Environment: real
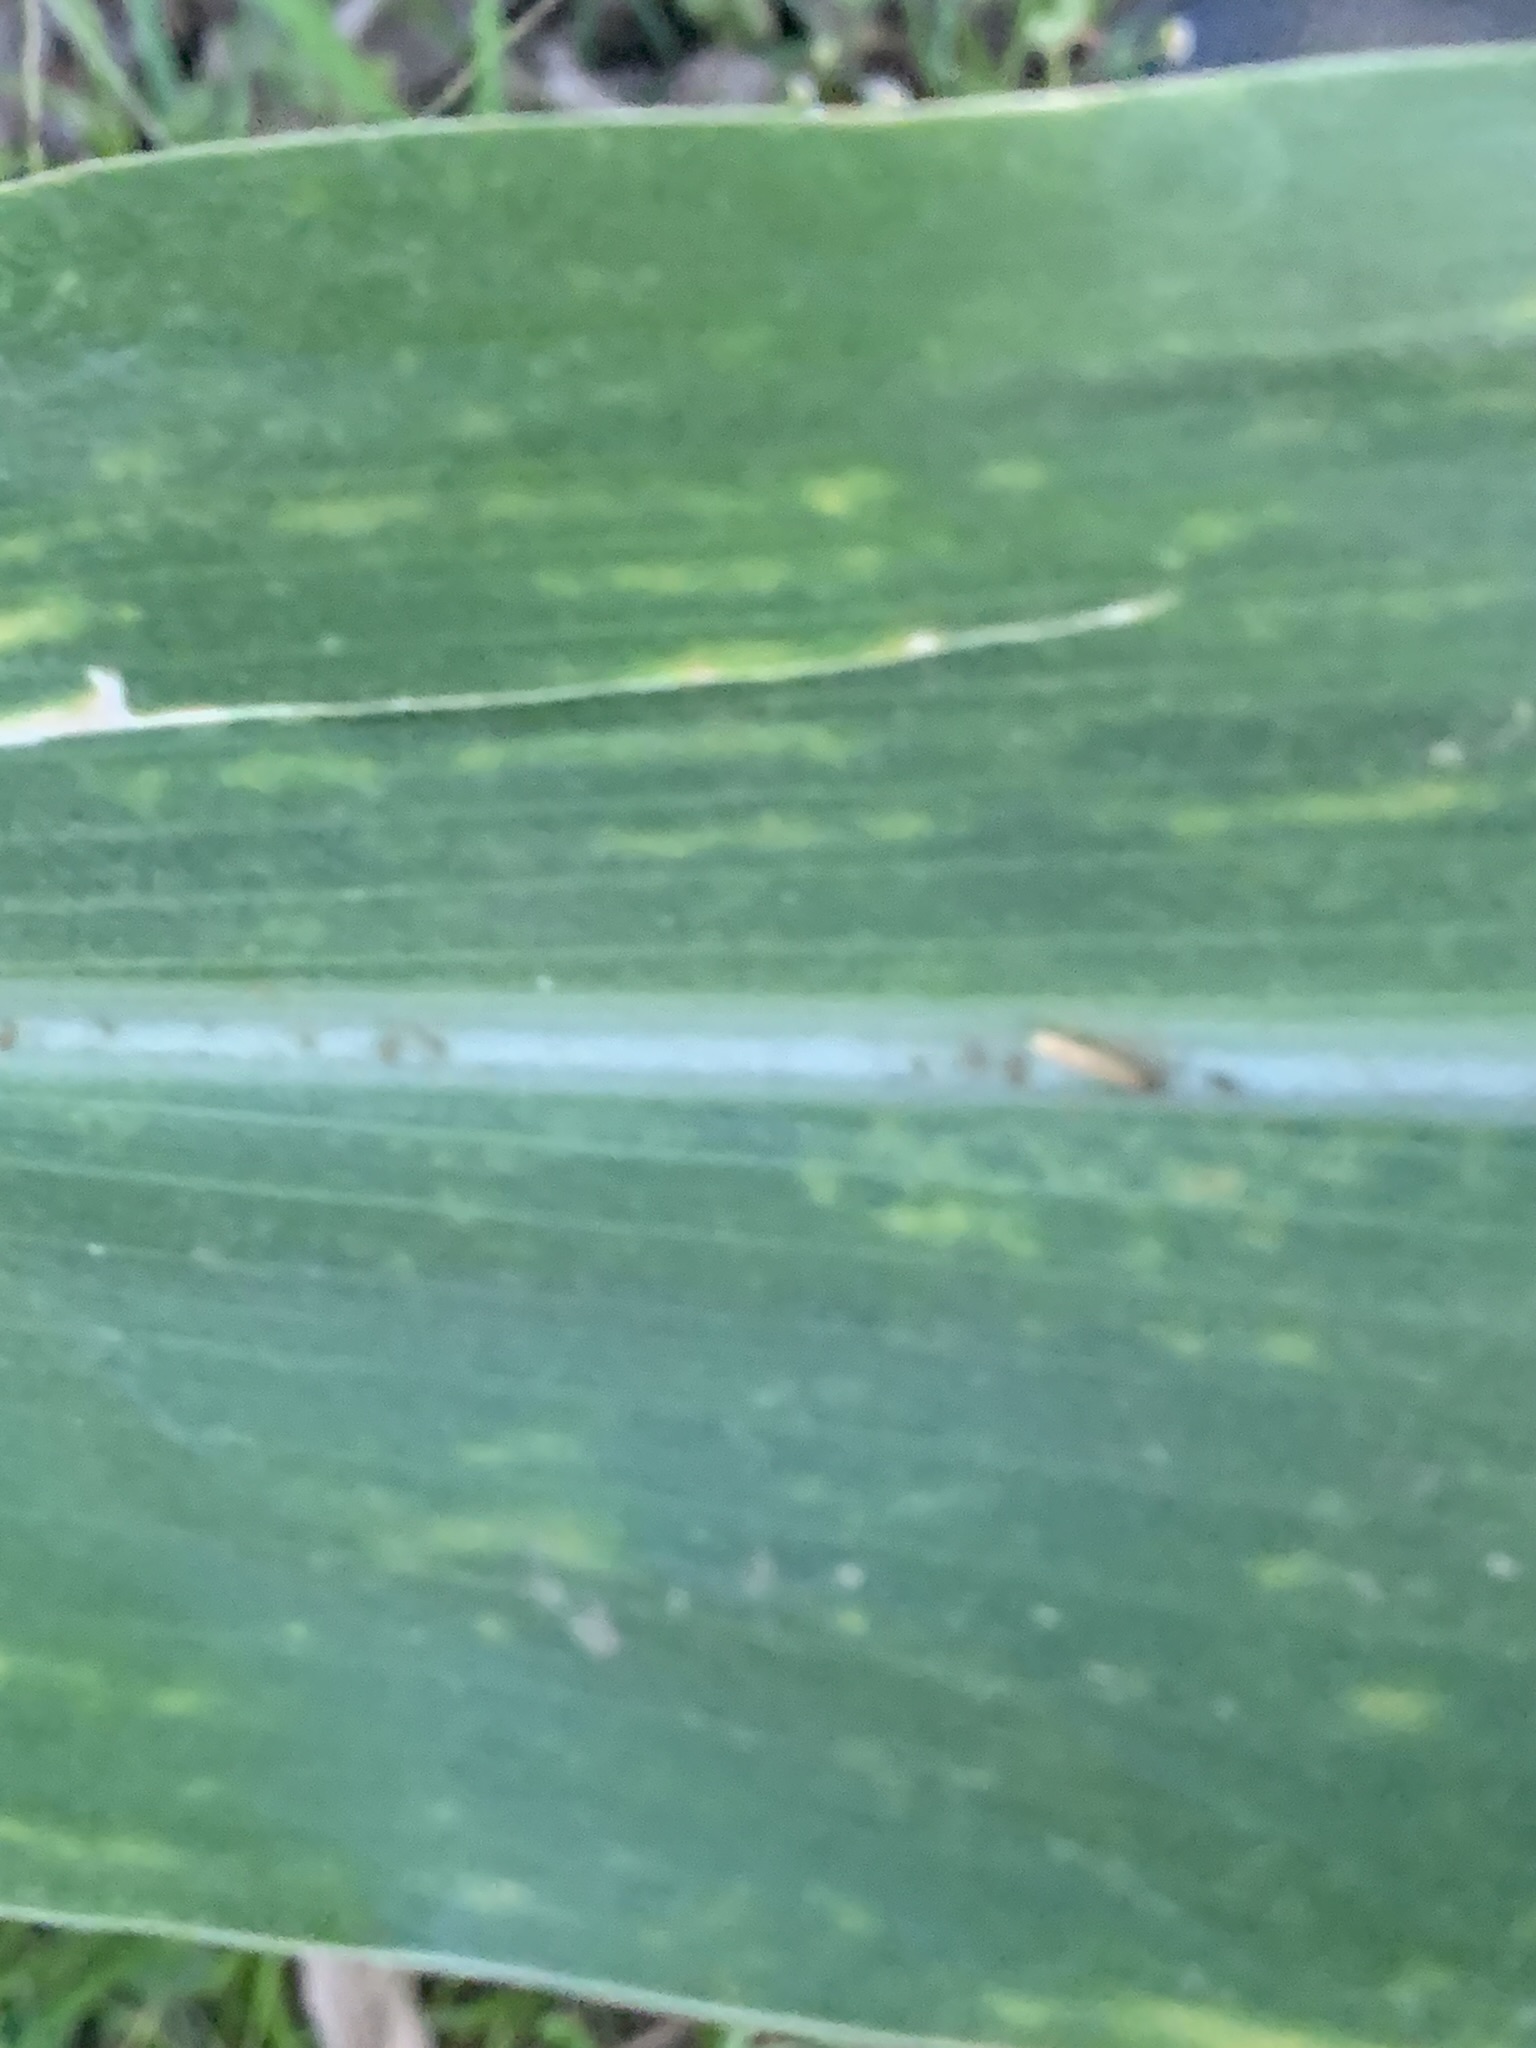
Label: lethal_necrosis